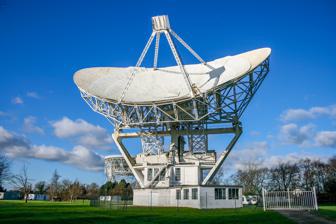
Building: Mark II (radio telescope)
Country: United Kingdom
Year built: 1964
For other uses of "Mark II", see Mark II (disambiguation) . Mark II The Mark II radio telescope at Jodrell Bank Part of European VLBI Network Jodrell Bank Observatory mERLIN Location(s) Lower Withington , Cheshire East , Cheshire , North West England , England Coordinates 53°14′02″N 2°18′14″W / 53.23394°N 2.30384°W / 53.23394; -2.30384 Organization Jodrell Bank Centre for Astrophysics Altitude 81.7 m (268 ft) Built 1960–1964 ( 1960–1964 ) Telescope style radio telescope Diameter 38.1 m (125 ft 0 in) Focal length 12.2 m (40 ft 0 in) Mounting altazimuth mount Location of Mark II Related media on Commons The Mark II is a radio telescope located at Jodrell Bank Observatory , near Goostrey , Cheshire , in the north-west of England . It was built on the site of the 218 ft (66.4 m) Transit Telescope . Construction was completed in 1964. The telescope's design was used as the basis of the 85 ft (26 m) Goonhilly 1 dish, and the Mark III telescope is also based on a similar design. The original dish surface of the telescope was more accurate than the Lovell Telescope's at the time it was made, meaning that it was better suited for observations at higher frequencies. As well as operating as a solo instrument, it has been used as an interferometer with the Lovell Telescope , which provides a 425 m (1,394 ft) baseline. It is commonly used as part of the Multi-Element Radio Linked Interferometer Network (MERLIN), and for Very Long Baseline Interferometry observations. Design and construction The telescope was designed by Charles Husband at the instigation of Bernard Lovell , with design work starting around September 1960. Funding for the construction of the telescope was requested on the 19 December 1960, and the telescope was operational by the summer of 1964. The telescope was originally intended as a prototype for a larger, "Mark IV" telescope, which was never constructed. As a result, an elliptical dish was used, with a major axis of 125 ft (38.1 m) and a minor axis of 83 ft 4 in (25.4 m). The focal length is 40 ft (12.2 m). Although an elliptical dish is not the optimal surface shape for astronomical observations, it would have been necessary on a much larger telescope to reduce the telescope's height above the ground. The base of the telescope is made of prestressed concrete . The telescope has an alt-azimuth mount sitting on 54 steel rollers in a 42 ft (12.8 m) diameter roller track on top of a foundation block. It was the first telescope in the world to be steered by a digital computer .  This computer, the Ferranti Argus 104, had 12 kilobytes of memory; it was upgraded to an Argus 400 in 1971, with the 104 being put to use controlling the upgraded Lovell Telescope . A proposal to upgrade the Mark II to a Mark IIA was put forward in 1974. The upgrade would have been to a 100 ft circular aperture which could have been used on wavelengths down to 6mm, which would have enabled it to be used as part of the high-frequency component of the original MERLIN array. It was also planned that the telescope would be used for spectral line work at millimeter wavelengths. However, the upgrade was never approved. The original surface had an accuracy of ±1/8 inch, which meant that the telescope could observe at higher frequencies than the Lovell Telescope. The surface was upgraded in 1987 to one with an accuracy of 1/3 mm, which was accurately set using a holographic technique, meaning that the telescope can observe at the 22 GHz MERLIN frequency. The new surface is circular and was laid on top of the old, such that the telescope now has ear-like extensions where the old surface still shows. In the late 1990s, a new, more compact carousel for the receivers was installed at the prime focus of the telescope. Scientific use During the 1970s, the telescope was used in conjunction with the Mark III to develop phase stable long baseline interferometers, leading to the development of MERLIN . The telescope was used as an interferometer with the Lovell Telescope to provide more accurate positions for radio sources found from a survey done in 1972 and 1973; the position of one radio source was found to coincide with a pair of faint blue stars, and after optical observations were made it was found to be the first gravitational lens . The majority of the current observational time of the Mark II is spent either on MERLIN or VLBI observations. Appraisal On 10 July 2017 the telescope was designated as a Grade I listed building . Grade I is the highest of the three grades of listing, and is applied to buildings that are of "exceptional interest". References